Little People (toys)

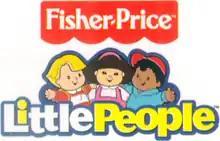
The Fisher Price Little People logo used beginning in mid-2007. From left to right: Eddie, Sonya Lee, Michael.

Little People is a for children ages 6–36 months and to ages 3 and up, originally produced by Fisher-Price, Inc. in the 1960s as the Play Family People. The current product line consists of playsets, mini-sets and accessories, books, CDs, and DVDs focusing on various configurations of 5 characters named Eddie, Tessa, Mia, Koby, and Sofie. Mattel reports that since the brand's launch, over 2-billion Little People figures have been sold in over 60 countries. In 2016, Little People was inducted into the National Toy Hall of Fame.